Whitelaw Hotel

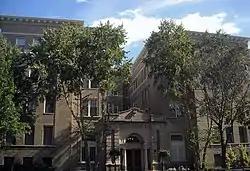

The Whitelaw Hotel is a historic structure located in the U Street Corridor (a.k.a. Cardozo/Shaw) in Northwest Washington, D.C. It was listed on the National Register of Historic Places in 1993.